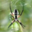
Label: spider